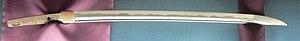
lame de wakisashi
Afin d'apprécier la lame d'un sabre japonais, l'amateur doit regarder certaines de ses caractéristiques en essayant d'en omettre le moins possible. Ces indications peuvent lui permettre de retrouver certaines informations sur le forgeron.